BMW 7 Series (G11)

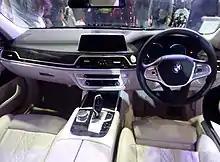
Interior (740d xDrive)

The iDrive operating system 6.0 for secondary car controls now receives user input from a conventional control wheel, touchscreen, voice commands and is capable of recognizing gestures through a 3D scanner, known as the Gesture Control. It is also possible to save a gesture movement with an individual function.